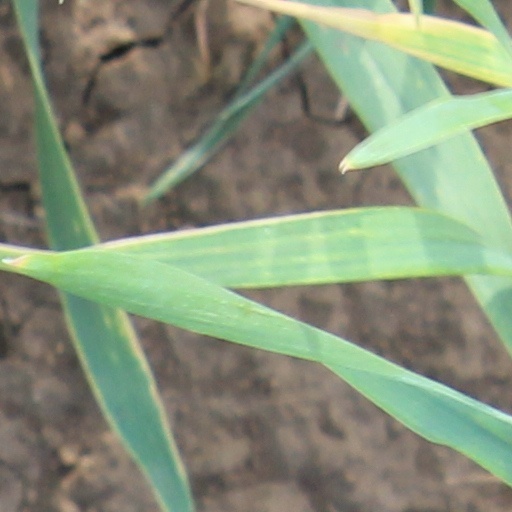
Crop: wheat